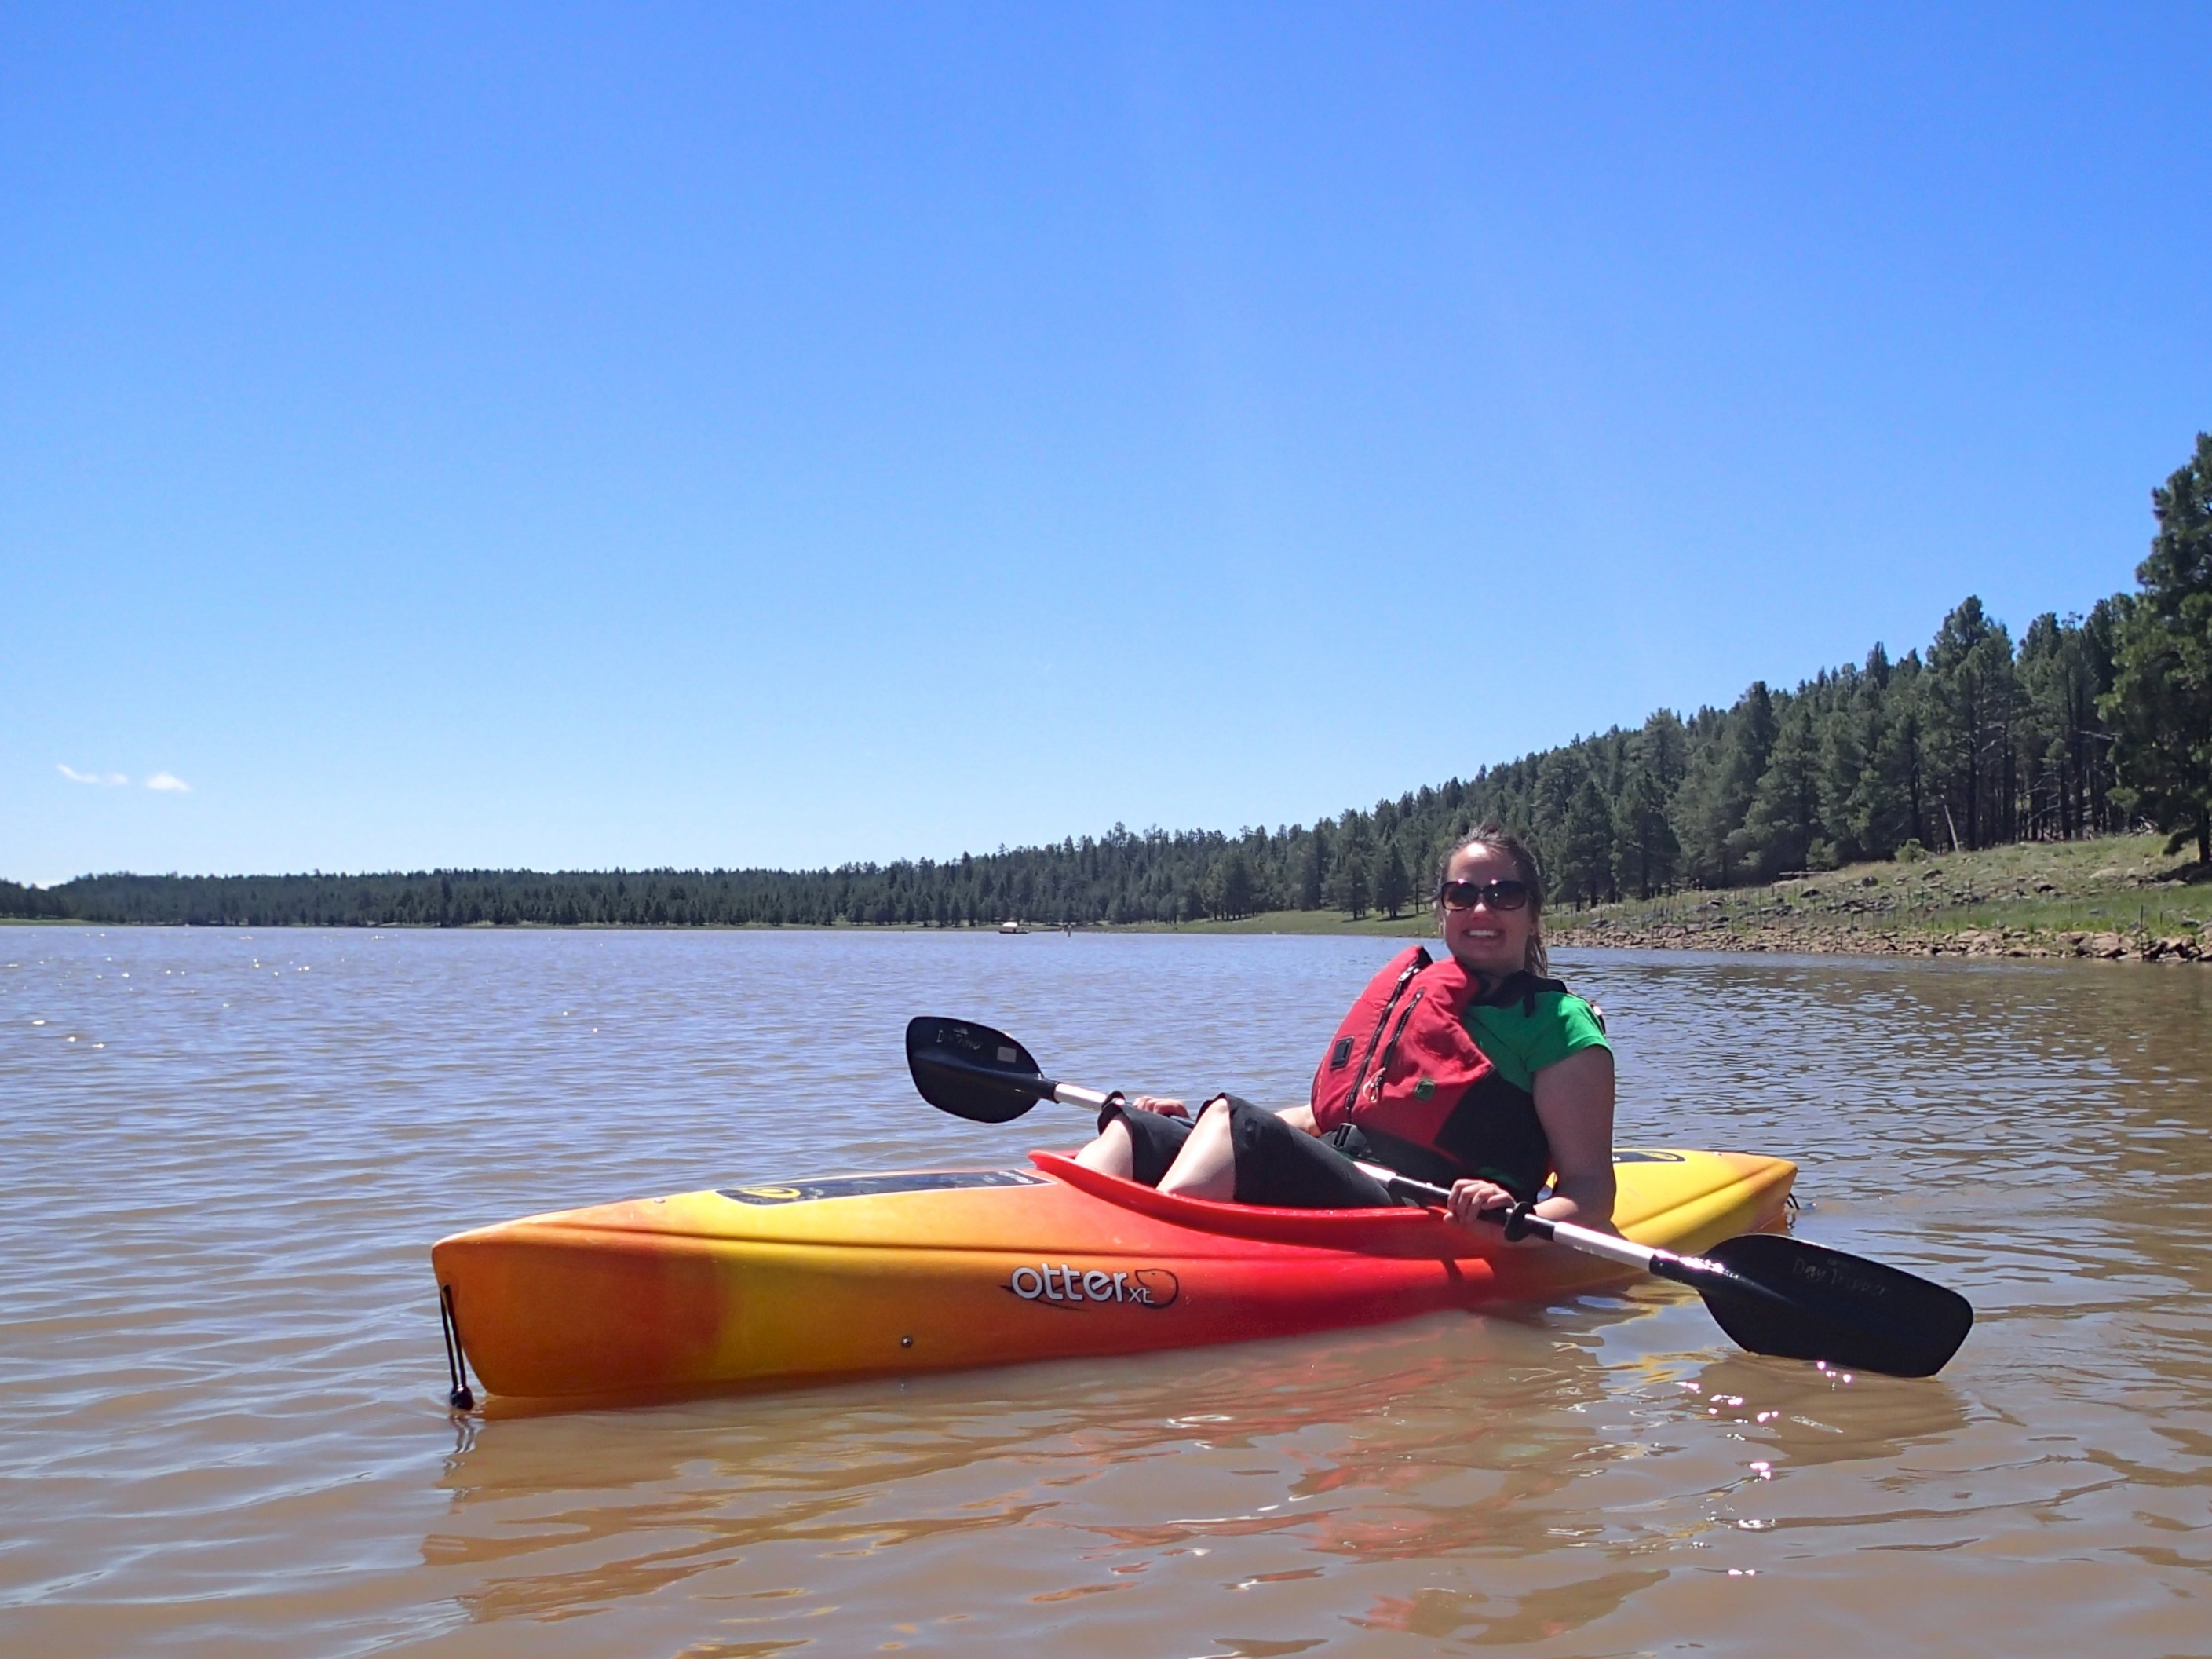
boat, canoe, paddle, vehicle, kayak, sports equipment, boating, kayaking, watercraft, canoeing, sea kayak, watercraft rowing